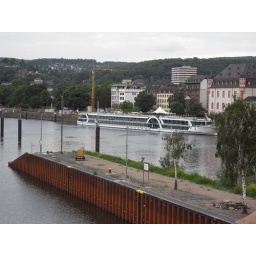
A large pleasure boat on the Mosel river in Koblenz